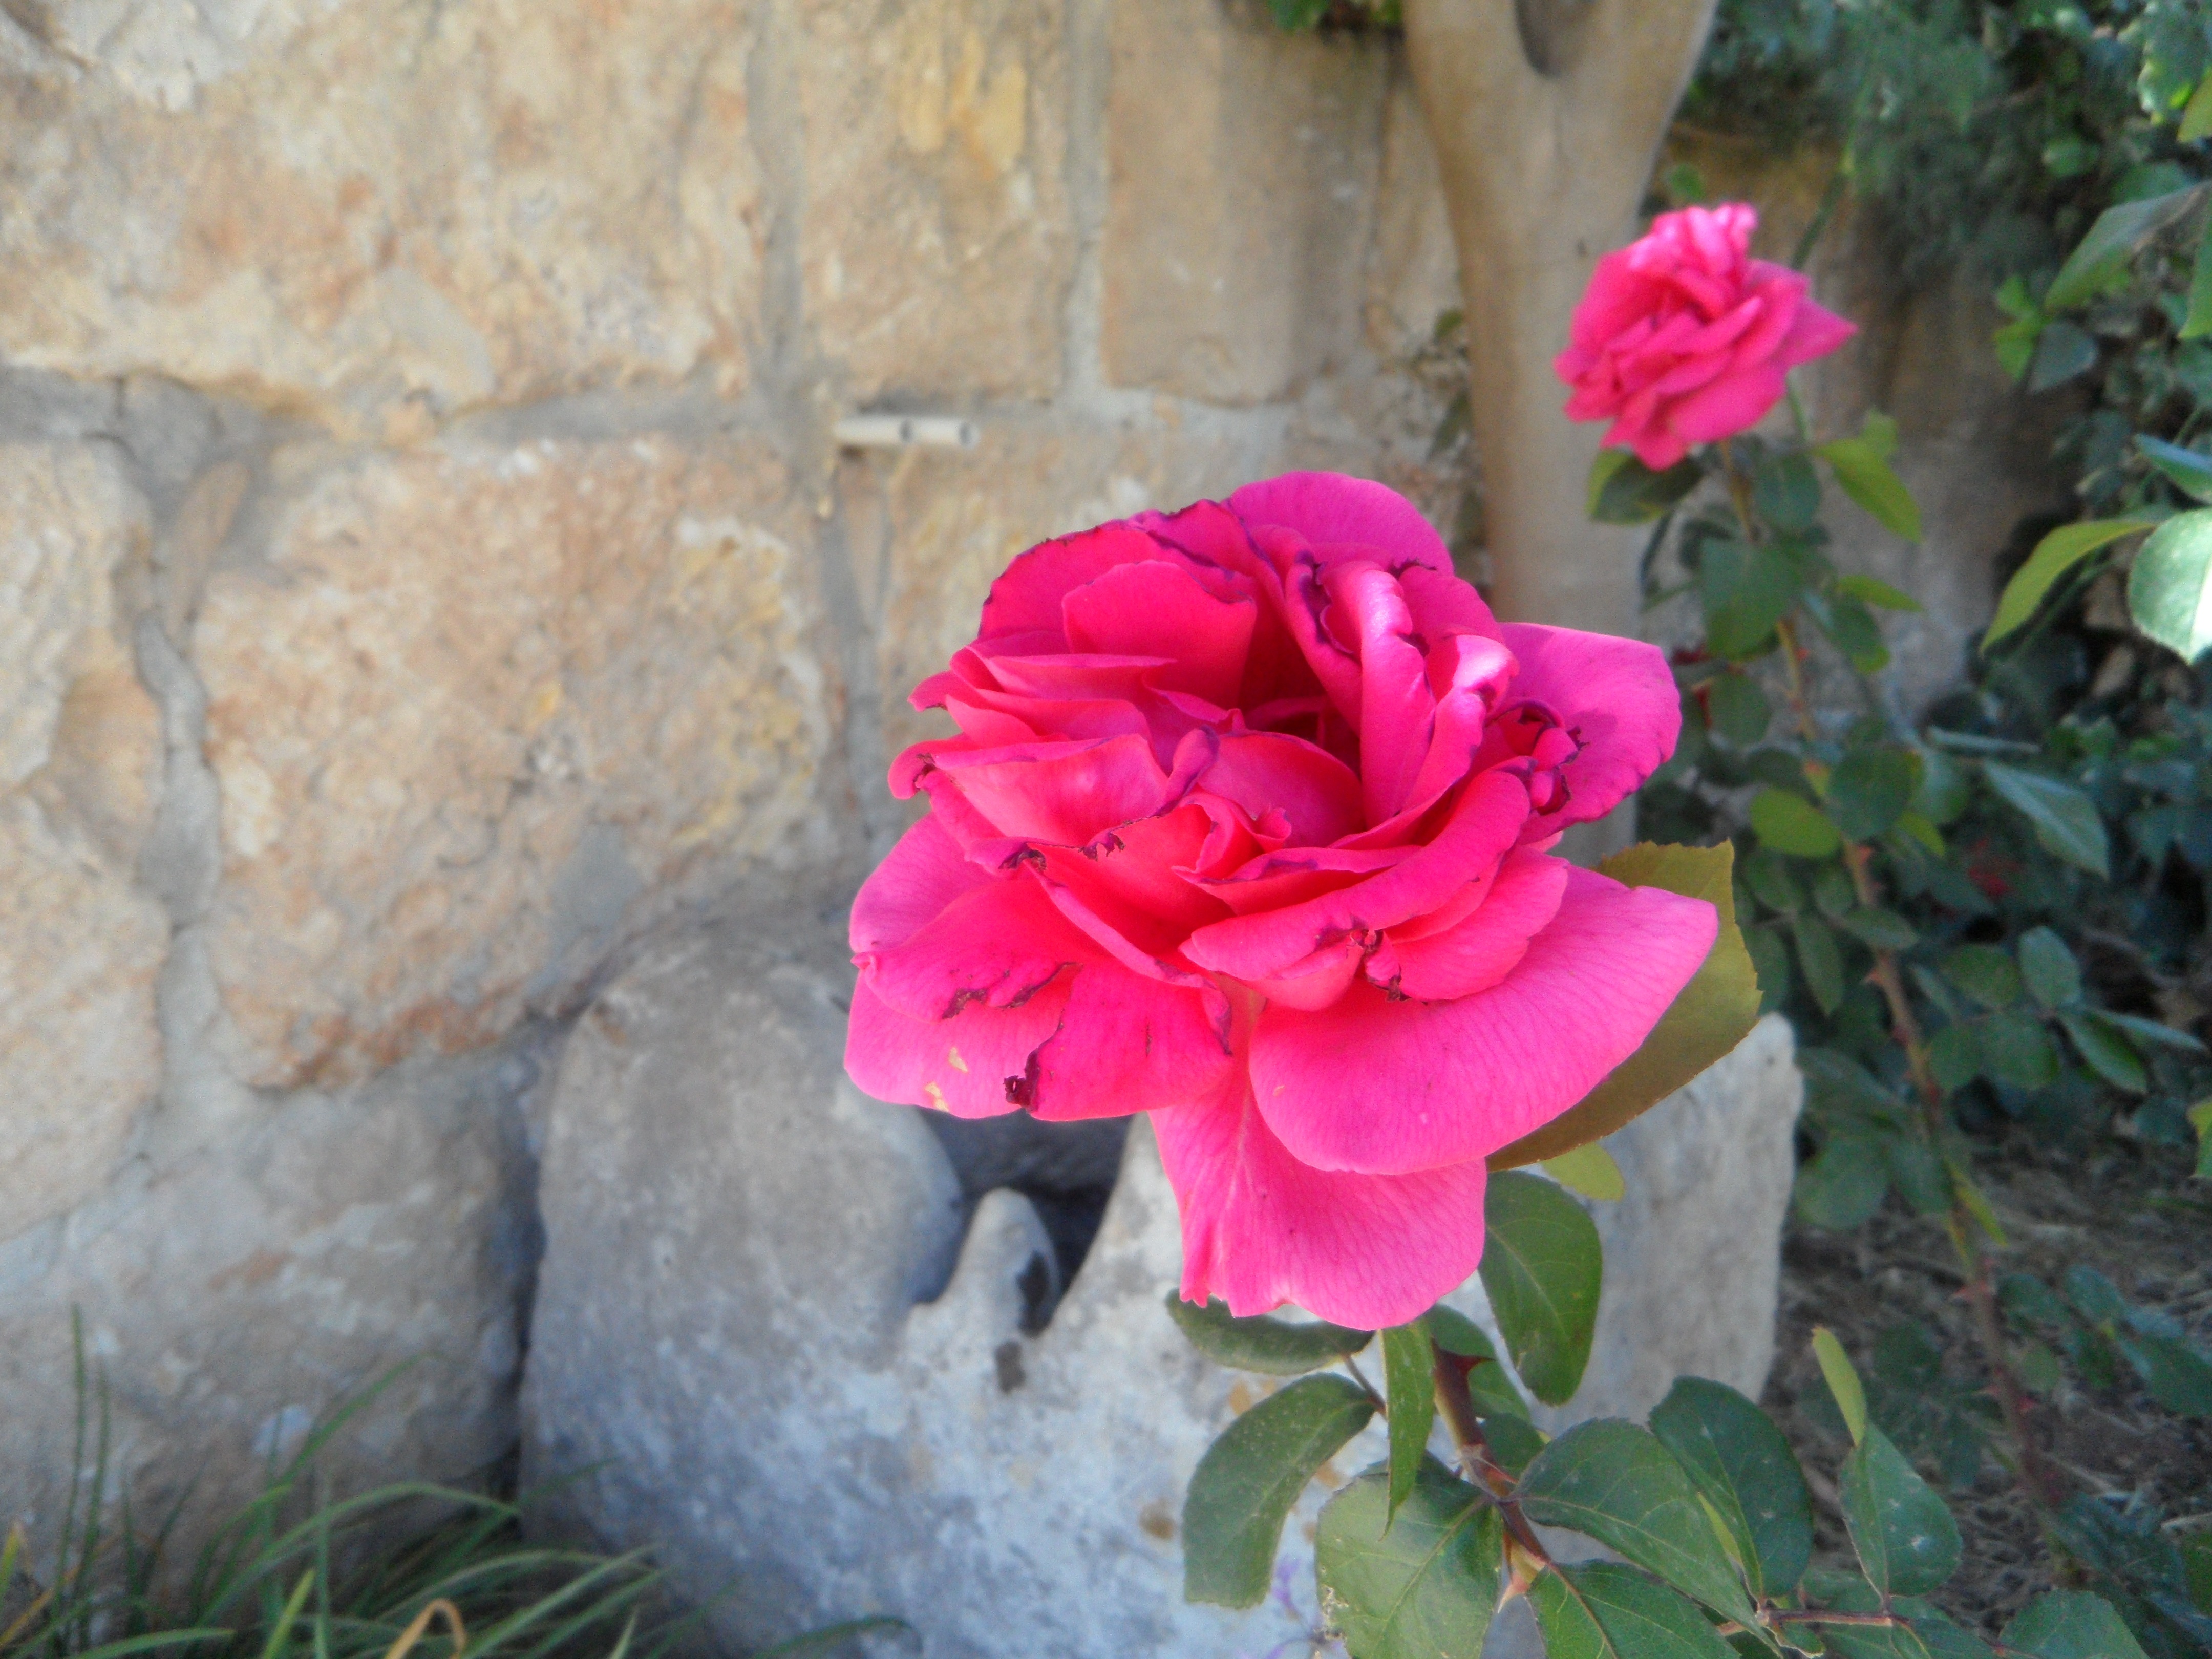
blossom, plant, flower, petal, bloom, rose, botany, pink, flora, shrub, flowering plant, garden roses, rose family, land plant